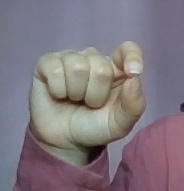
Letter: fa